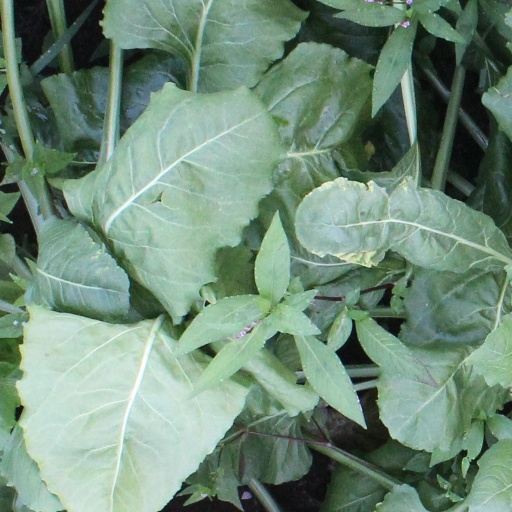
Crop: sugar beet